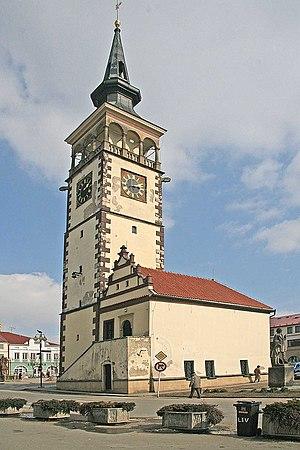
Dobruška est une commune du district de Rychnov nad Kněžnou, dans la région de Hradec Králové, en Tchéquie. Sa population s'élevait à 6 791 habitants en 2017.